LeGarrette Blount

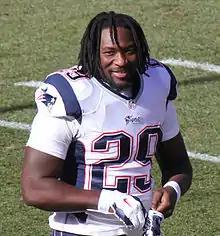
Blount with the New England Patriots in 2014

On November 23, 2014, Blount's first game back with New England concluded in 78 yards on 12 carries and two touchdowns in a 34–9 victory over the Detroit Lions. In his second season with Patriots, Blount rushed 60 times for 281 yards and three touchdowns in five games.